Hyder Ali

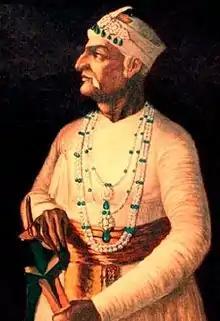
Asaf Jah II opposed the East India Company in 1766, and initially allied himself with Hyder Ali during the First Anglo-Mysore War, particularly during the Battle of Chengam, then Battle of Rakshasbhuvan, but later abandoned (in 1768) and later intervened in favor of Mysore during the Battle of Kharda in 1795.

After his reconquest, Hyder Ali learned that the Mangalorean Catholics had helped the British in their conquest of Mangalore, behaviour he considered treasonous. He summoned a Portuguese officer and several Christian priests from Mangalore to suggest an appropriate punishment to impose on the Mangalorean Catholics for their treachery. The Portuguese officer suggested the death penalty for those Catholics who helped the British as a typical punishment for the betrayal of one's sovereign in Catholic nations. But Hyder Ali exhibited a diplomatic stance and instead imprisoned those Christians who were condemned for treachery. He afterwards opened negotiations with the Portuguese, and reached an agreement with them that removed suspicion from the clergy and other Christians. The Mangalorean Catholic community flourished during the rest of Hyder Ali's reign.